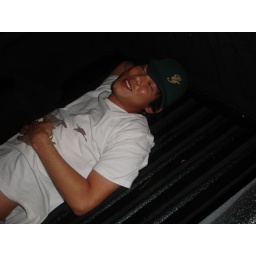
They found him sleeping in a truck bed this time!